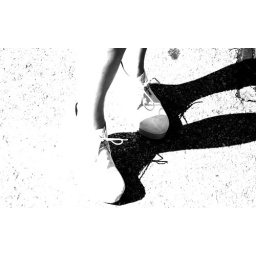
new york fashion week in black and white